Answer in natural language. Which object is closer to the camera taking this photo, round glass top table or modern black sofa? Choose between the following options: modern black sofa or round glass top table
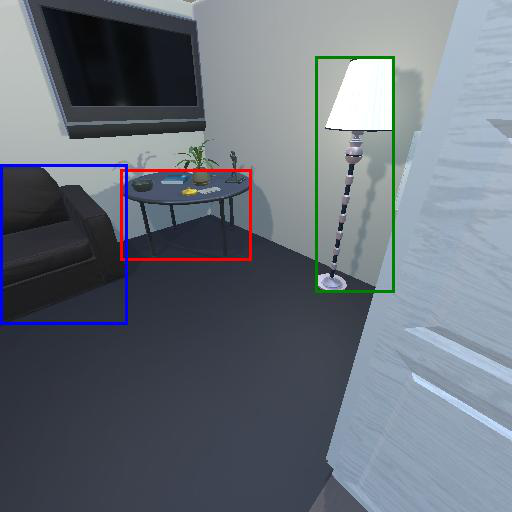
<answer>modern black sofa</answer>